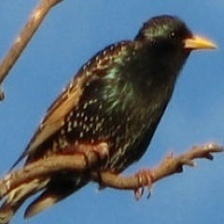
Species: COMMON STARLING
Scientific name: STURNUS VULGARIS